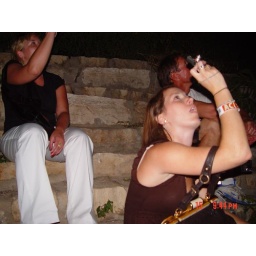
We tried desperately to take pictures of flying rats. We were under a bridge at the time.